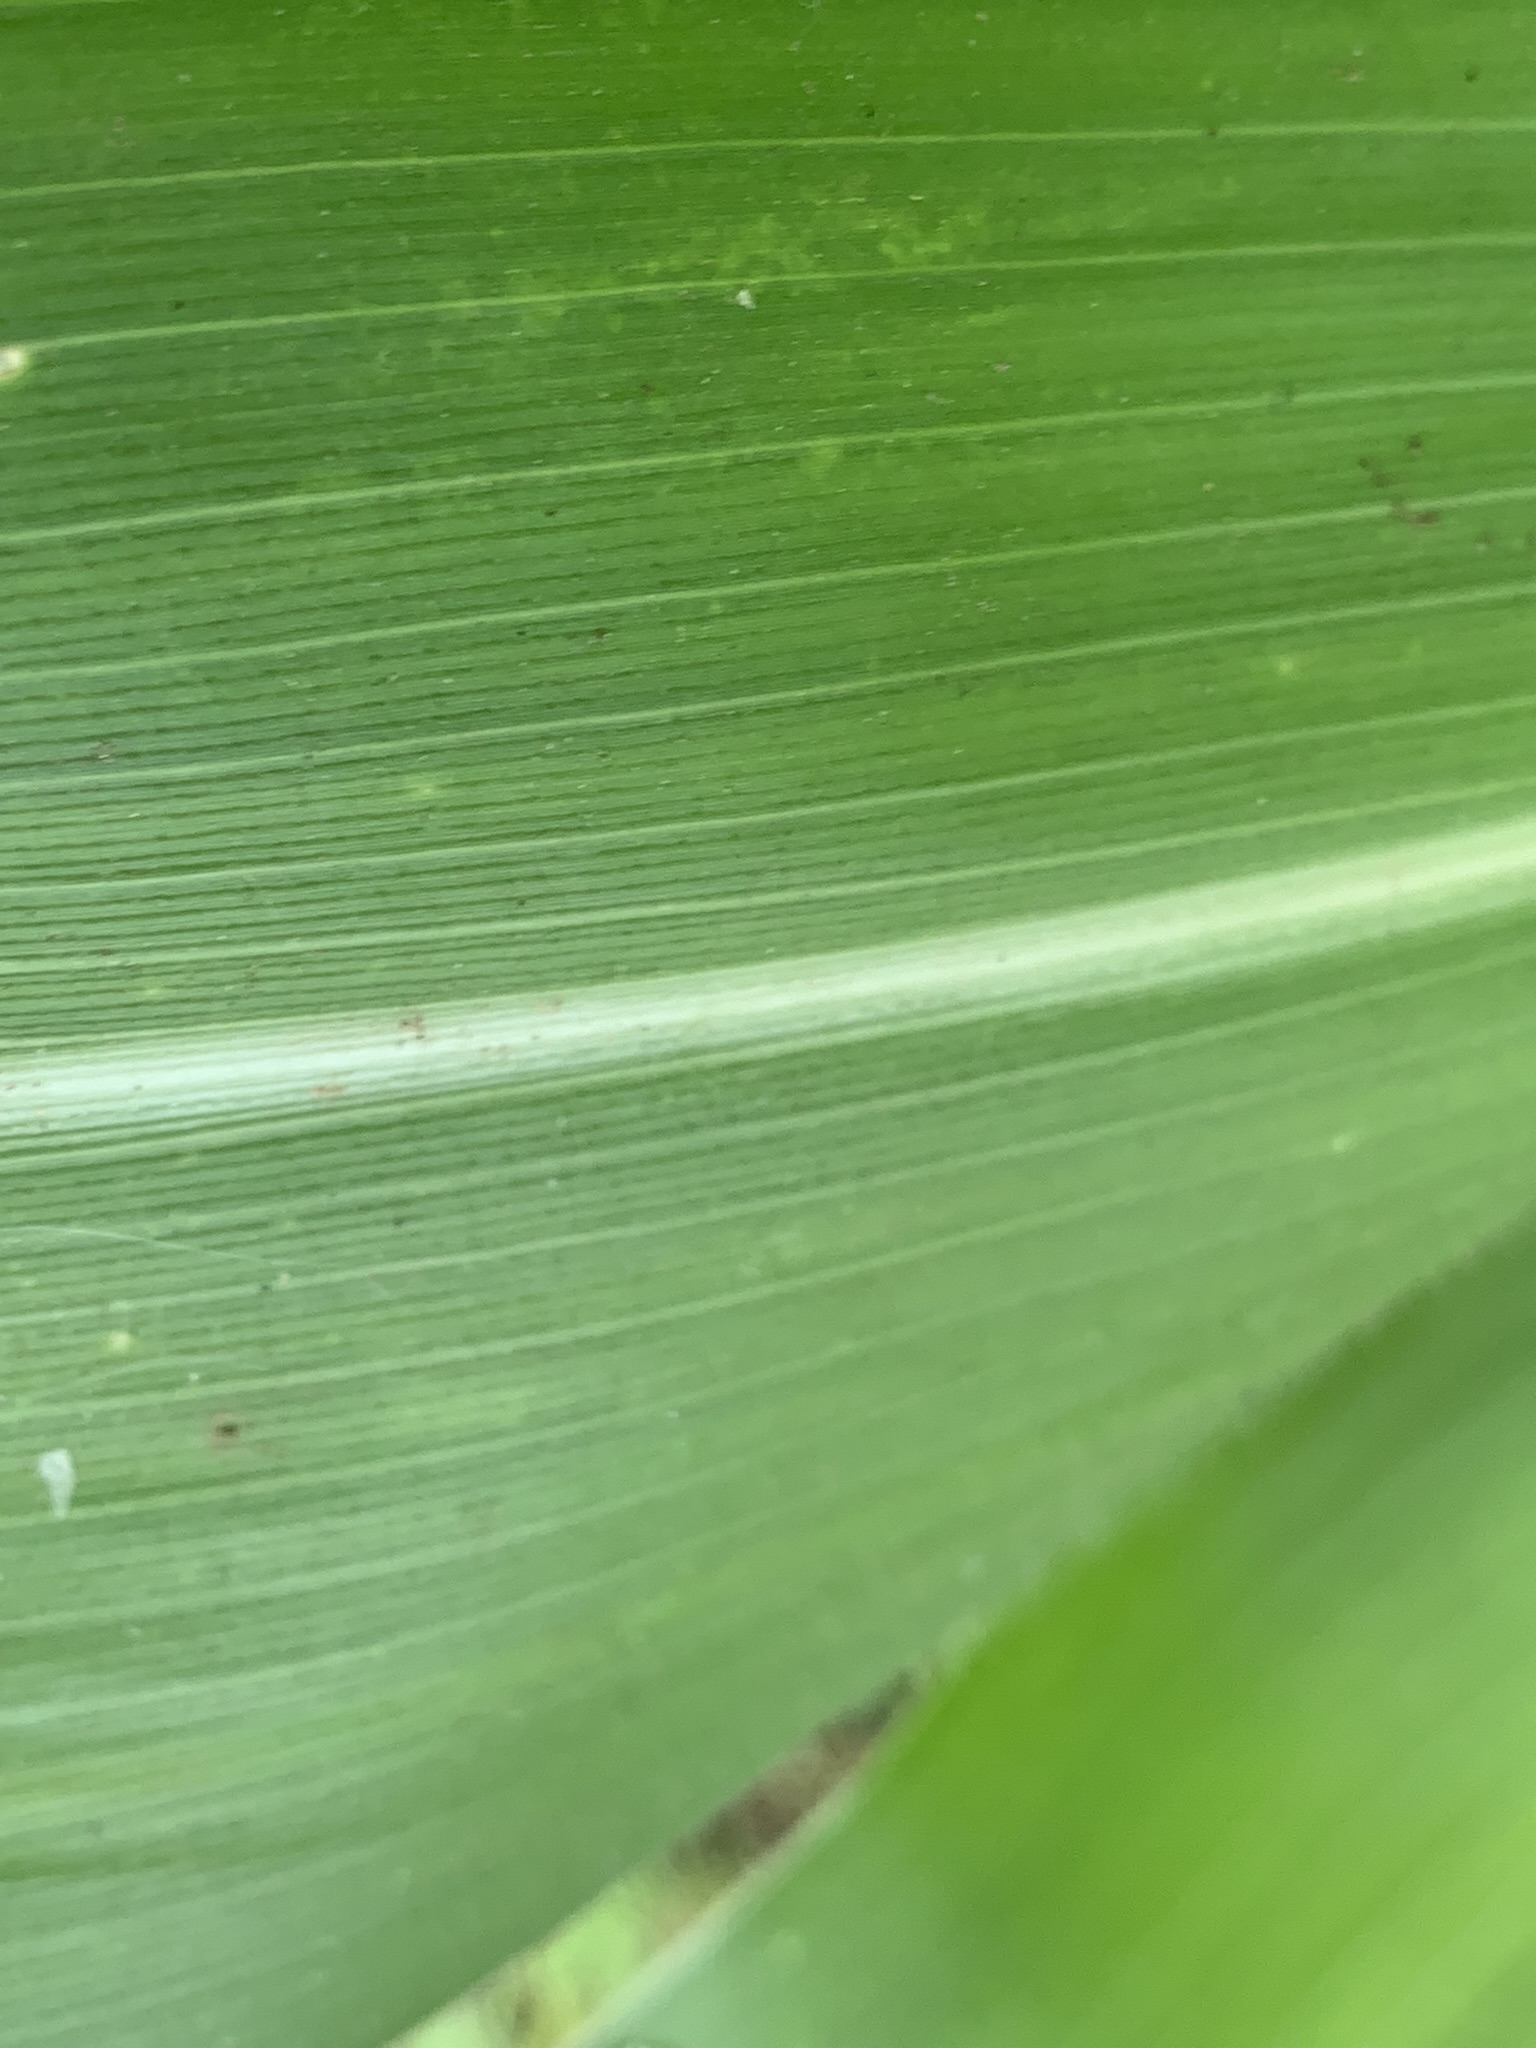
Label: Healthy